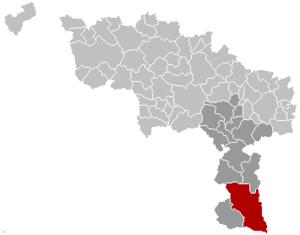
Carte indiquant la localisation de la commune de Chimay dans la Province de Hainaut.